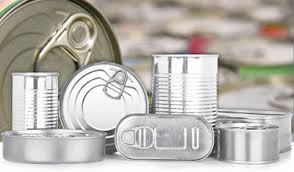
Waste category: metal